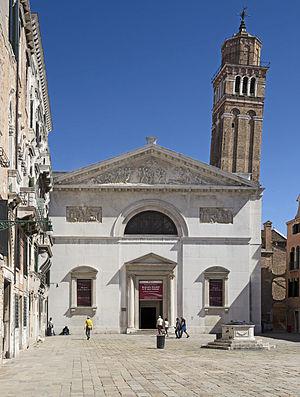
Église Saint-Maurice à Venise. La façade Italiano: Chiesa di San Maurizio Venezia. La facciata San Maurizio
L'église Saint-Maurice est une église catholique de Venise, en Italie. Actuellement dé-consacrée ; Elle abrite aujourd'hui le Museo della musica.